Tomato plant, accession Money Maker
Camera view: tilt-top (135 deg); turntable rotation: 180 degrees
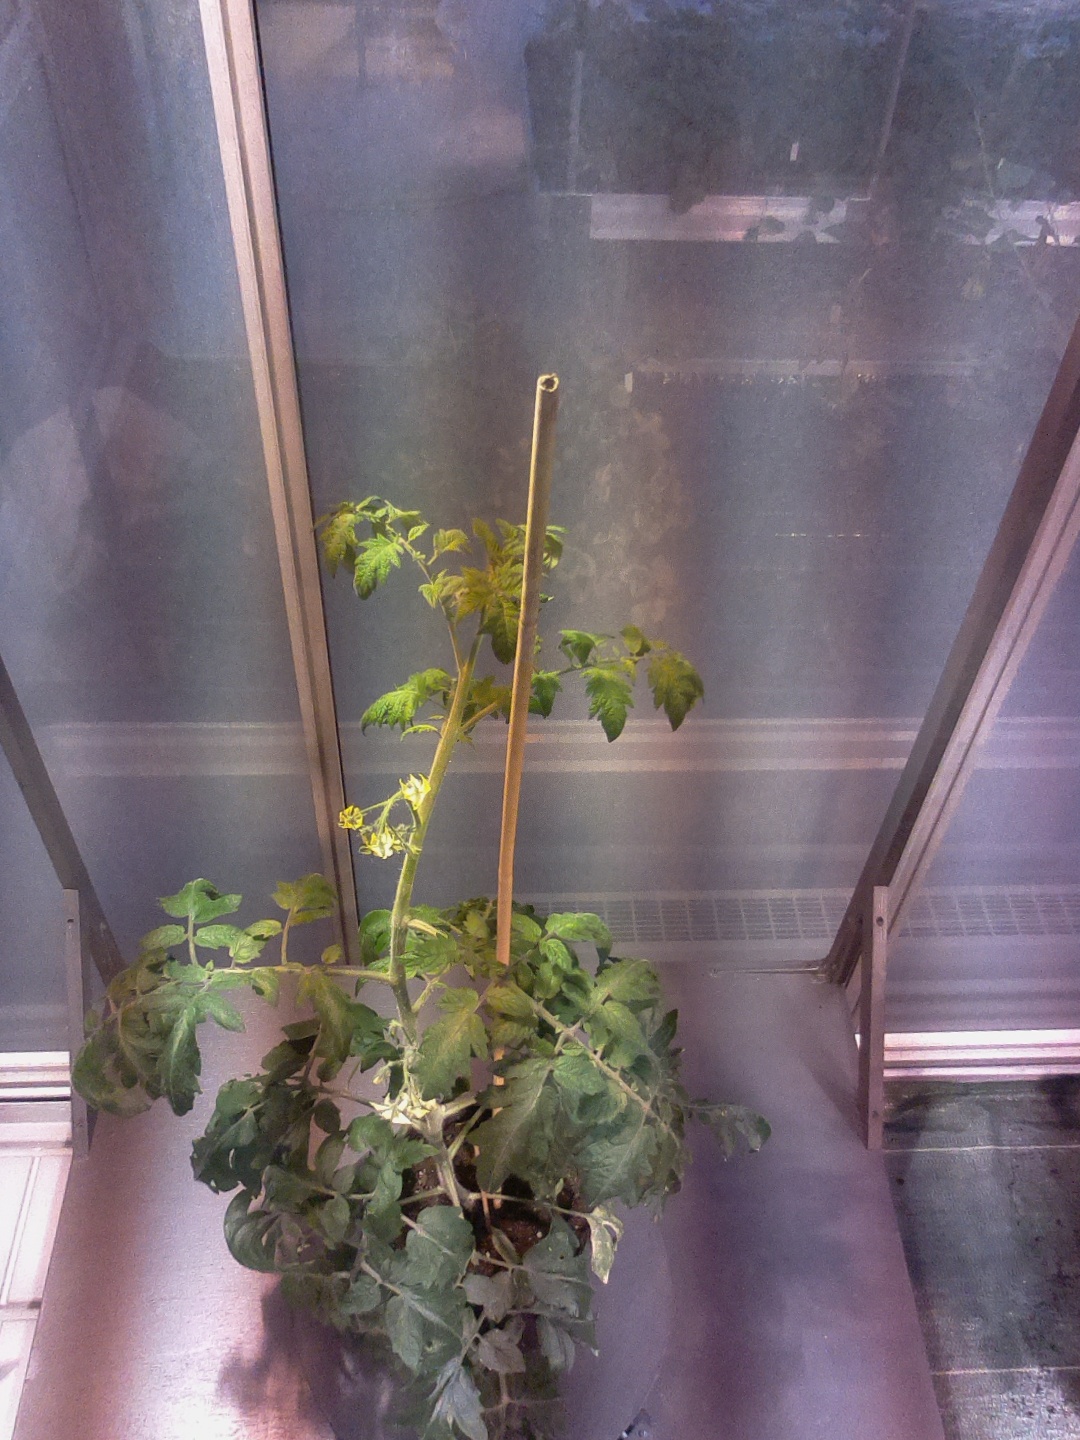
BBCH growth stage 68: Full flowering, 80%-90% of flowers open, more petals falling